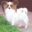
Label: dog